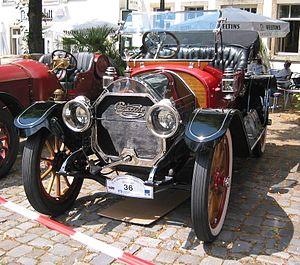
Cartercar est le nom d'un constructeur automobile américain créé en 1905 et disparu en 1915.